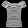
Label: T - shirt / top